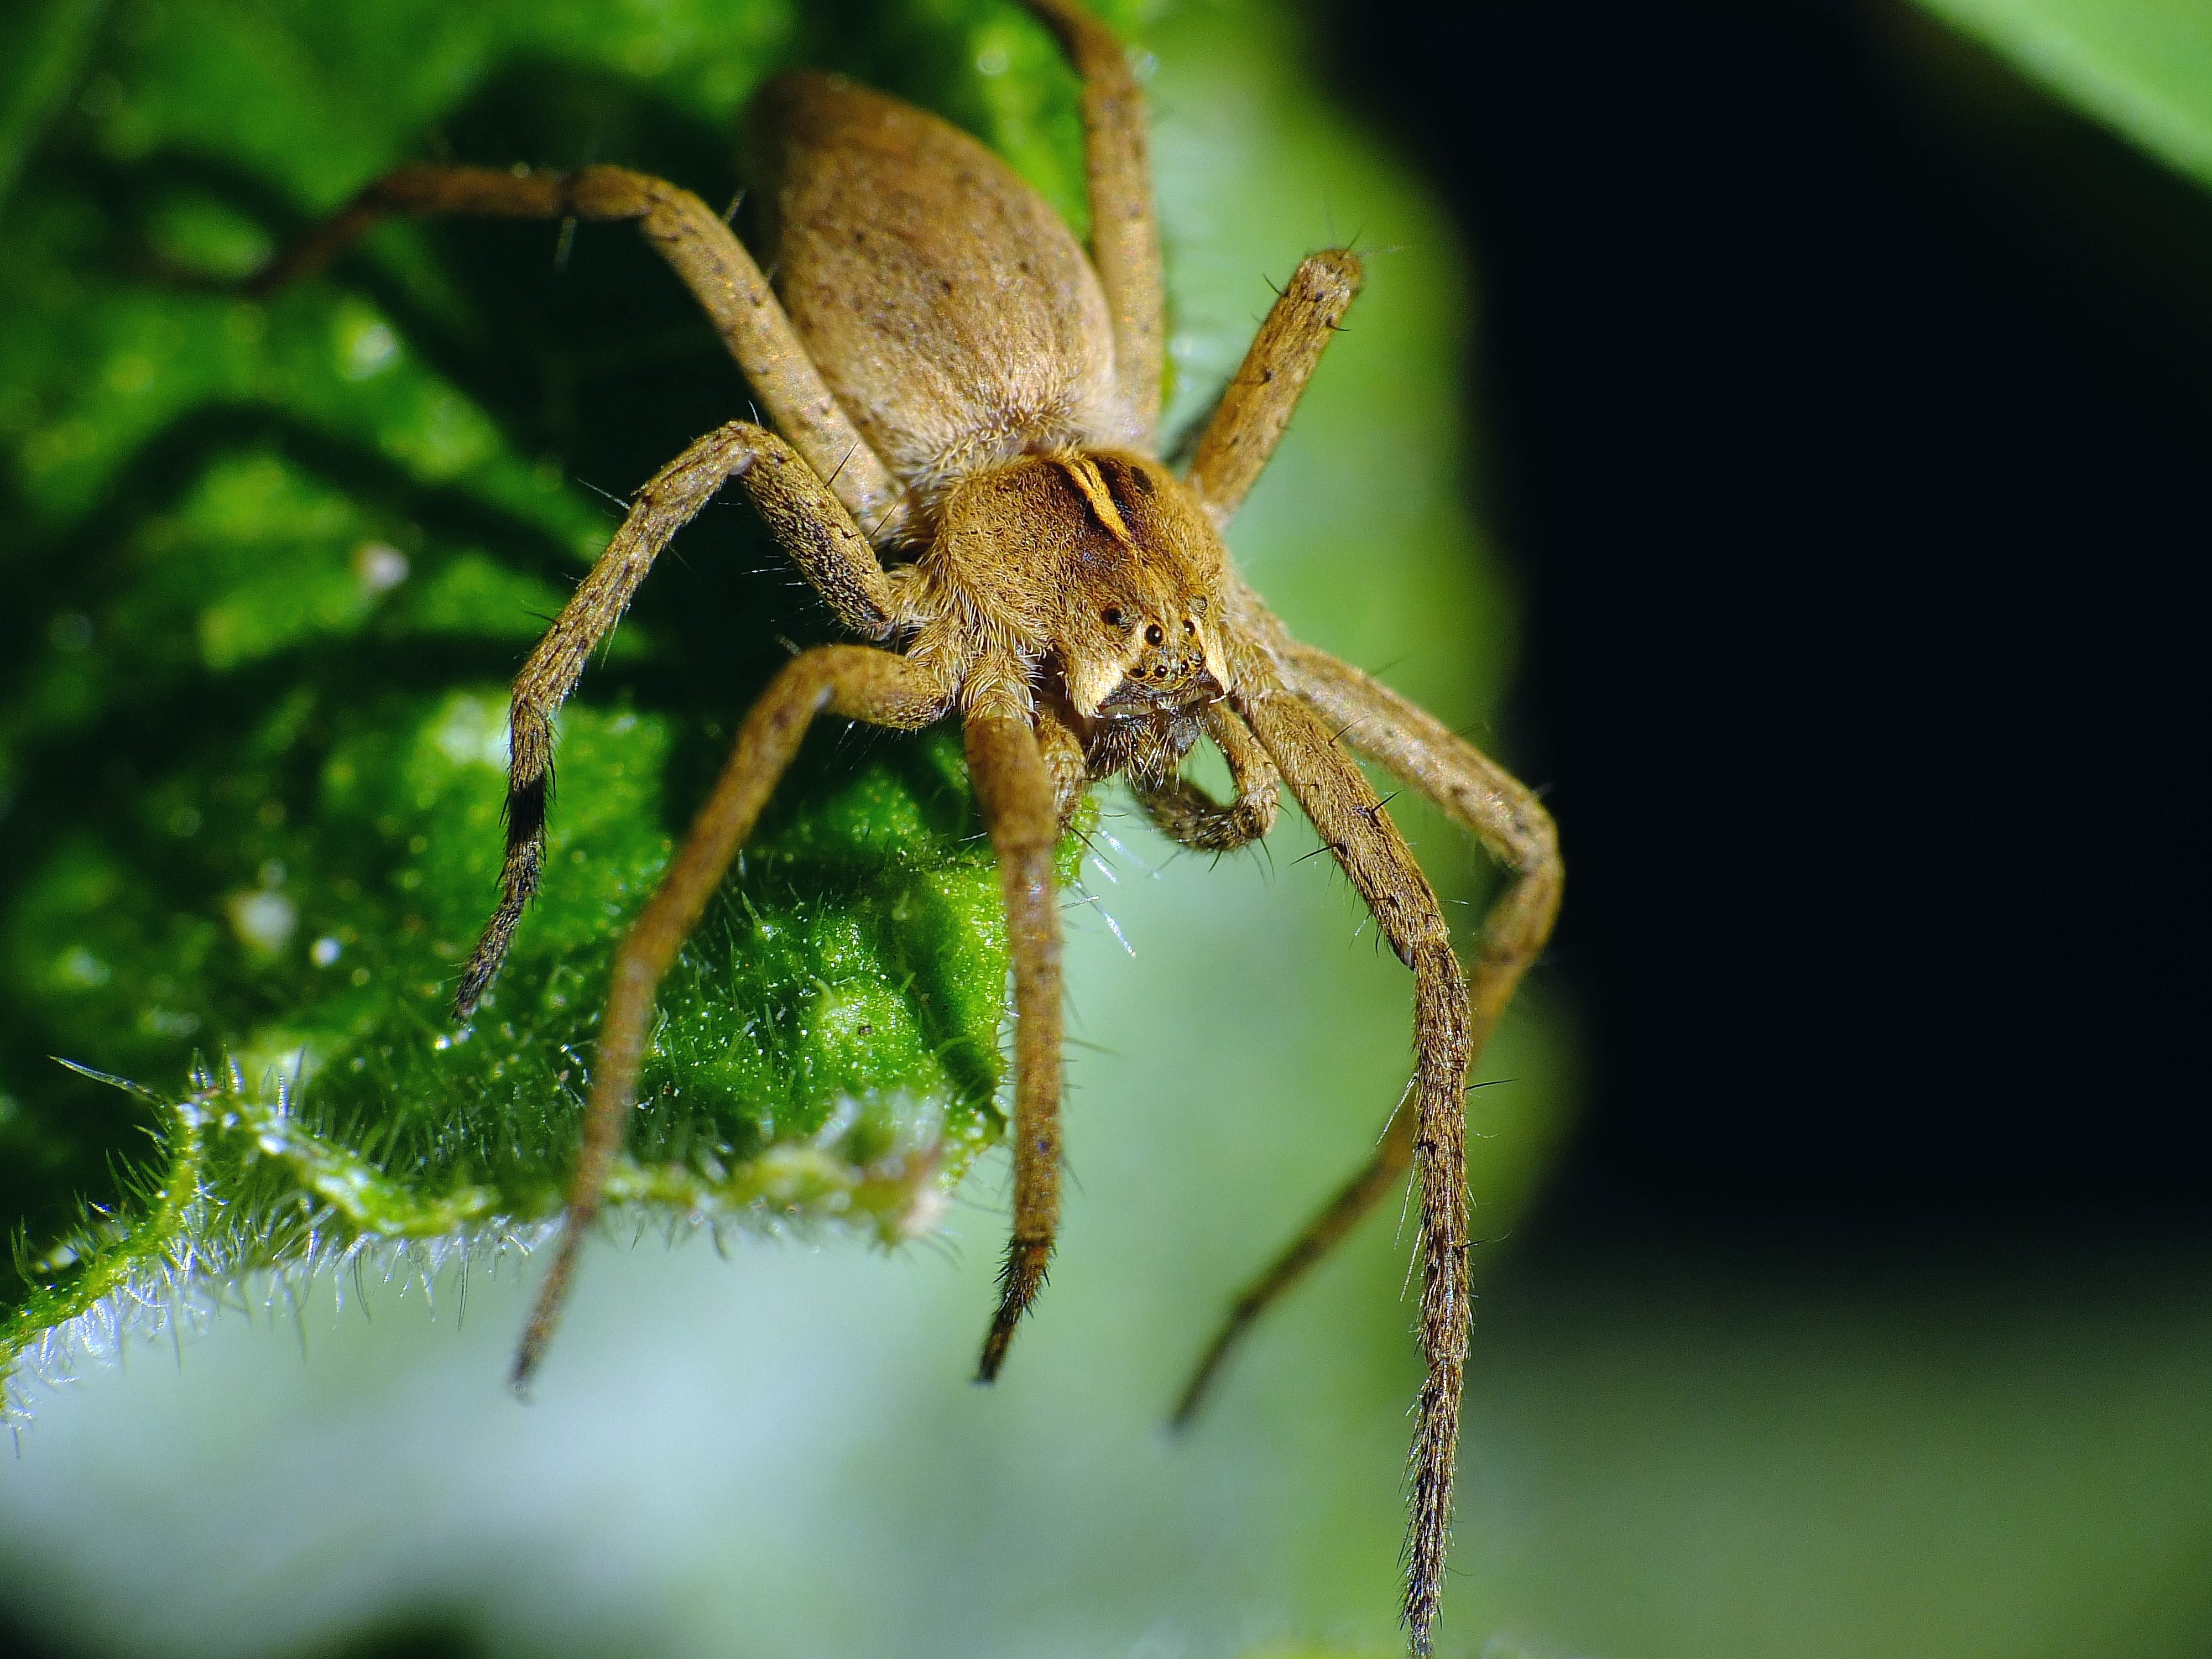
nature, photography, flower, wildlife, green, insect, macro, fauna, invertebrate, close up, spider, animals, arachnid, naturaleza, espaa, galicia, pontevedra, ggl1, gaby1, xovesphoto, animales, gphoto, raynox250, fujifilmxs1, macro photography, arthropod, european garden spider, araneus, orb weaver spider